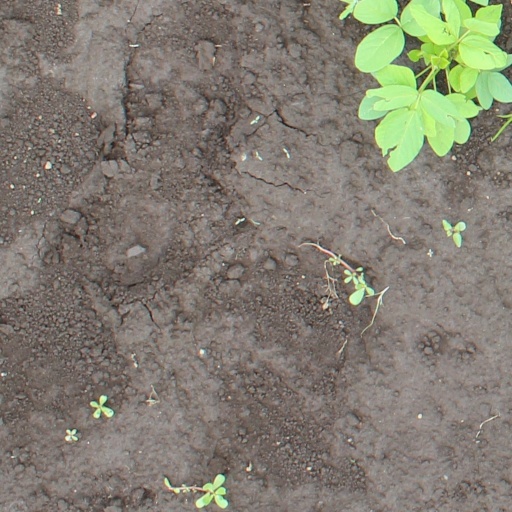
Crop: soybean